Madhuri Dixit

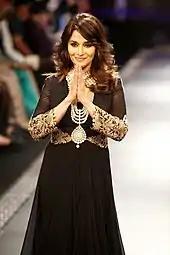
Dixit on the ramp for PC Jeweller at the grand finale of India International Jewellery Week 2012

Since 2014, Dixit began working with UNICEF to advocate the rights of children and prevent child labour and child trafficking. She participated in a fashion show organised by Lilavati hospital, to support the 'Save & Empower the Girl Child' initiative by the organisation. The same year, the Government of Madhya Pradesh appointed her as the brand ambassador for its Mamta Abhiyaan (maternal and child health) campaign. Dixit collaborated with Vogue for its Vogue Empower series on a short film on gender policing, 'Boys don't cry', directed by Vinil Mathew. She was appointed as the brand ambassador for the Beti Bachao Beti Padhao campaign, by the Government of India in 2015, that aims to generate awareness and improve the efficiency of welfare services intended for girls. She lent her voice for narrating the story of one of the eight girls who featured in Girl Rising: Woh Padhegi, Woh Udegi, a film on the education and empowerment of girls. Dixit was appointed the brand ambassador and launched MAA (Mothers Absolute Affection), a flagship programme to ensure adequate awareness is generated on the benefits of breastfeeding.